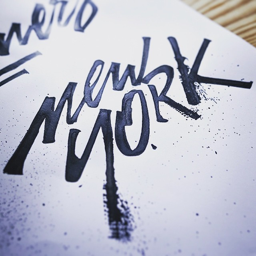
digital art selected for the #